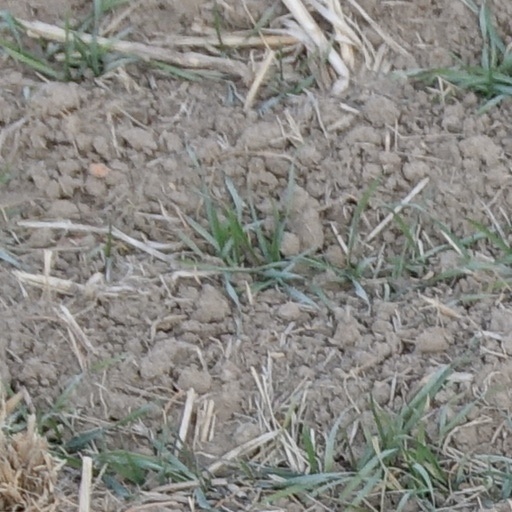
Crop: wheat